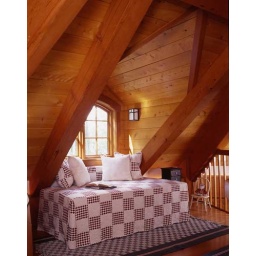
The second floor bedroom is tucked under sloping roof lines.